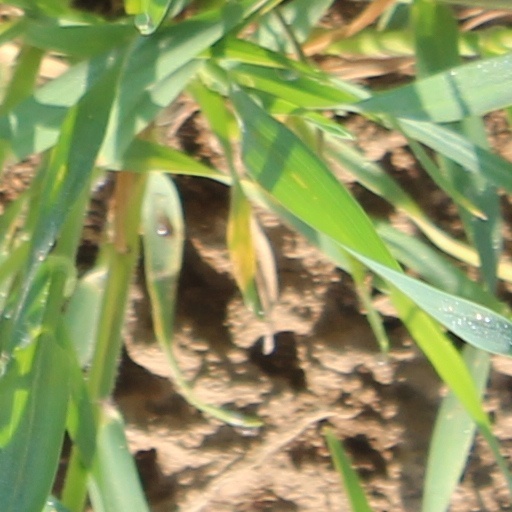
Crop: wheat